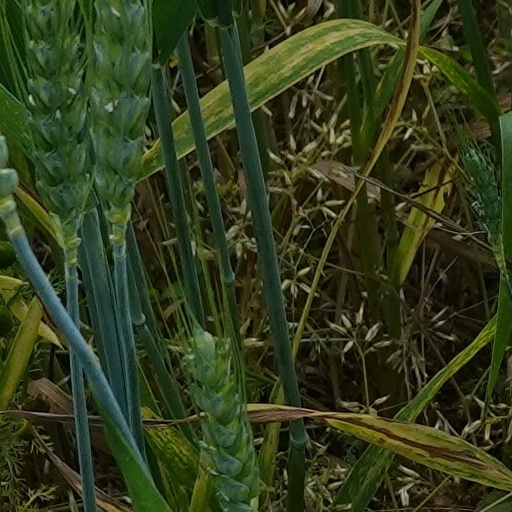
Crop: wheat